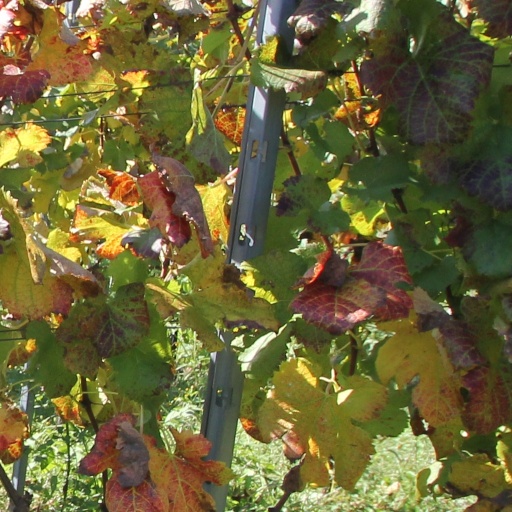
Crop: grape